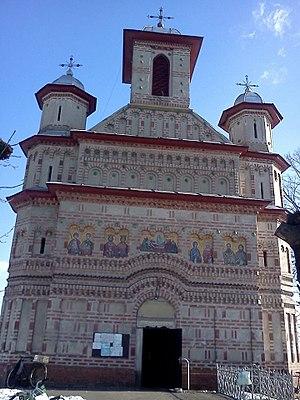
Florești est une commune roumaine du județ de Prahova, dans la région historique de Valachie et dans la région de développement du Sud.